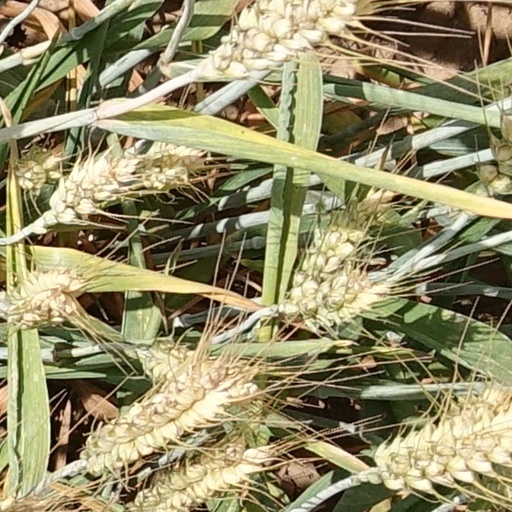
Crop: wheat